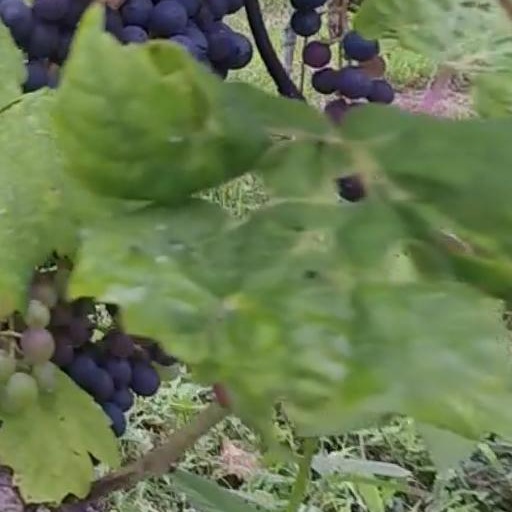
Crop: grape